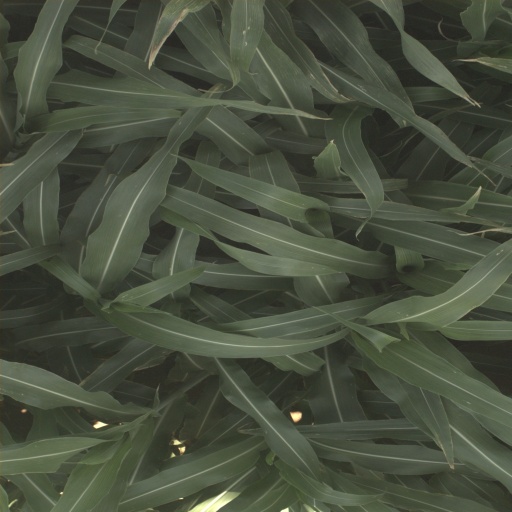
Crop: sorghum